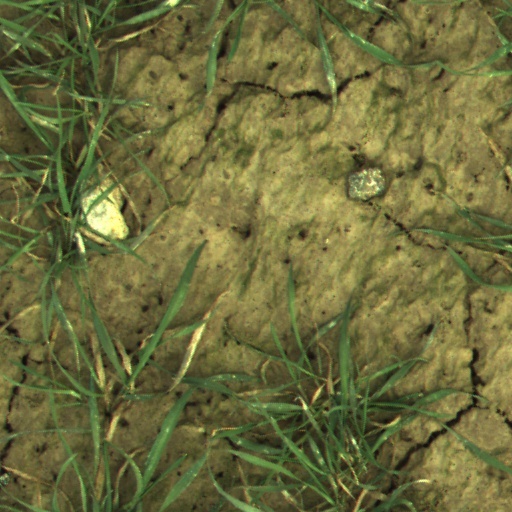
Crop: wheat